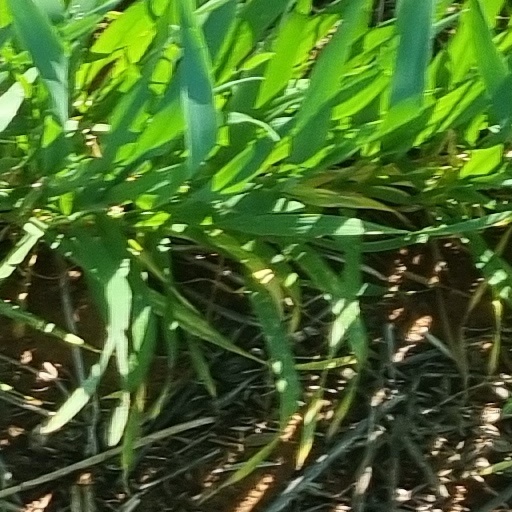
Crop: wheat